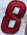
Number: 8